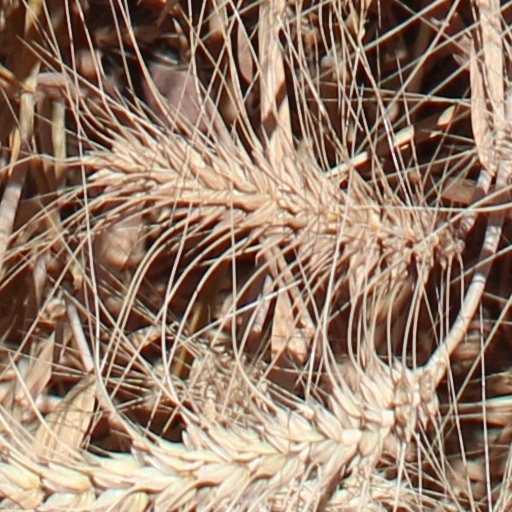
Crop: wheat